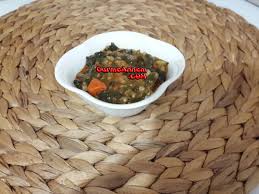
Yemek: ispanak